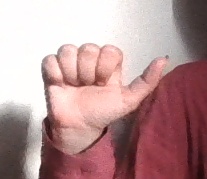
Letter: dhad